Green Bay Trail

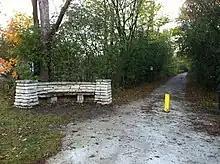
Limestone Bench designed by landscape architect Jen Jensen at Glencoe Trail Head, Heading North towards Highland Park

Most of the rail trail is paved except for the portion between the Highland Park Metra station and Glencoe, which is primarily crushed stone. Running parallel to the Metra North Line, riders can access the train directly from the trail at the following Metra stops: Highland Park, Ravinia, Braeside, Glencoe, Hubbard Woods, Winnetka, Indian Hill, Kenilworth, and Wilmette. The trail is wheel-chair accessible. There is also an elevator at the Winnetka station that allows access to the trail. For the most part the trail follows a designated path except in Kenilworth where it runs along Abbotsford road. In Glencoe, the trail also runs along Old Green Bay Road for less than one mile. The work of local landscape architect Jens Jensen can also be seen at various points throughout the trail. In August 2014 a crossover trail was installed running westward along Lake-Cook road to connect to the North Branch Trail.